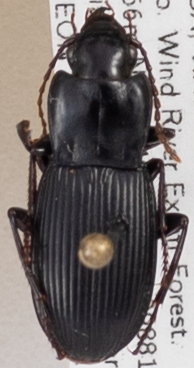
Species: Pterostichus herculaneus
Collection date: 2021-08-24
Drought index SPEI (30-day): -1.084
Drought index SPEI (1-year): -1.25
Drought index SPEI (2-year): -1.69